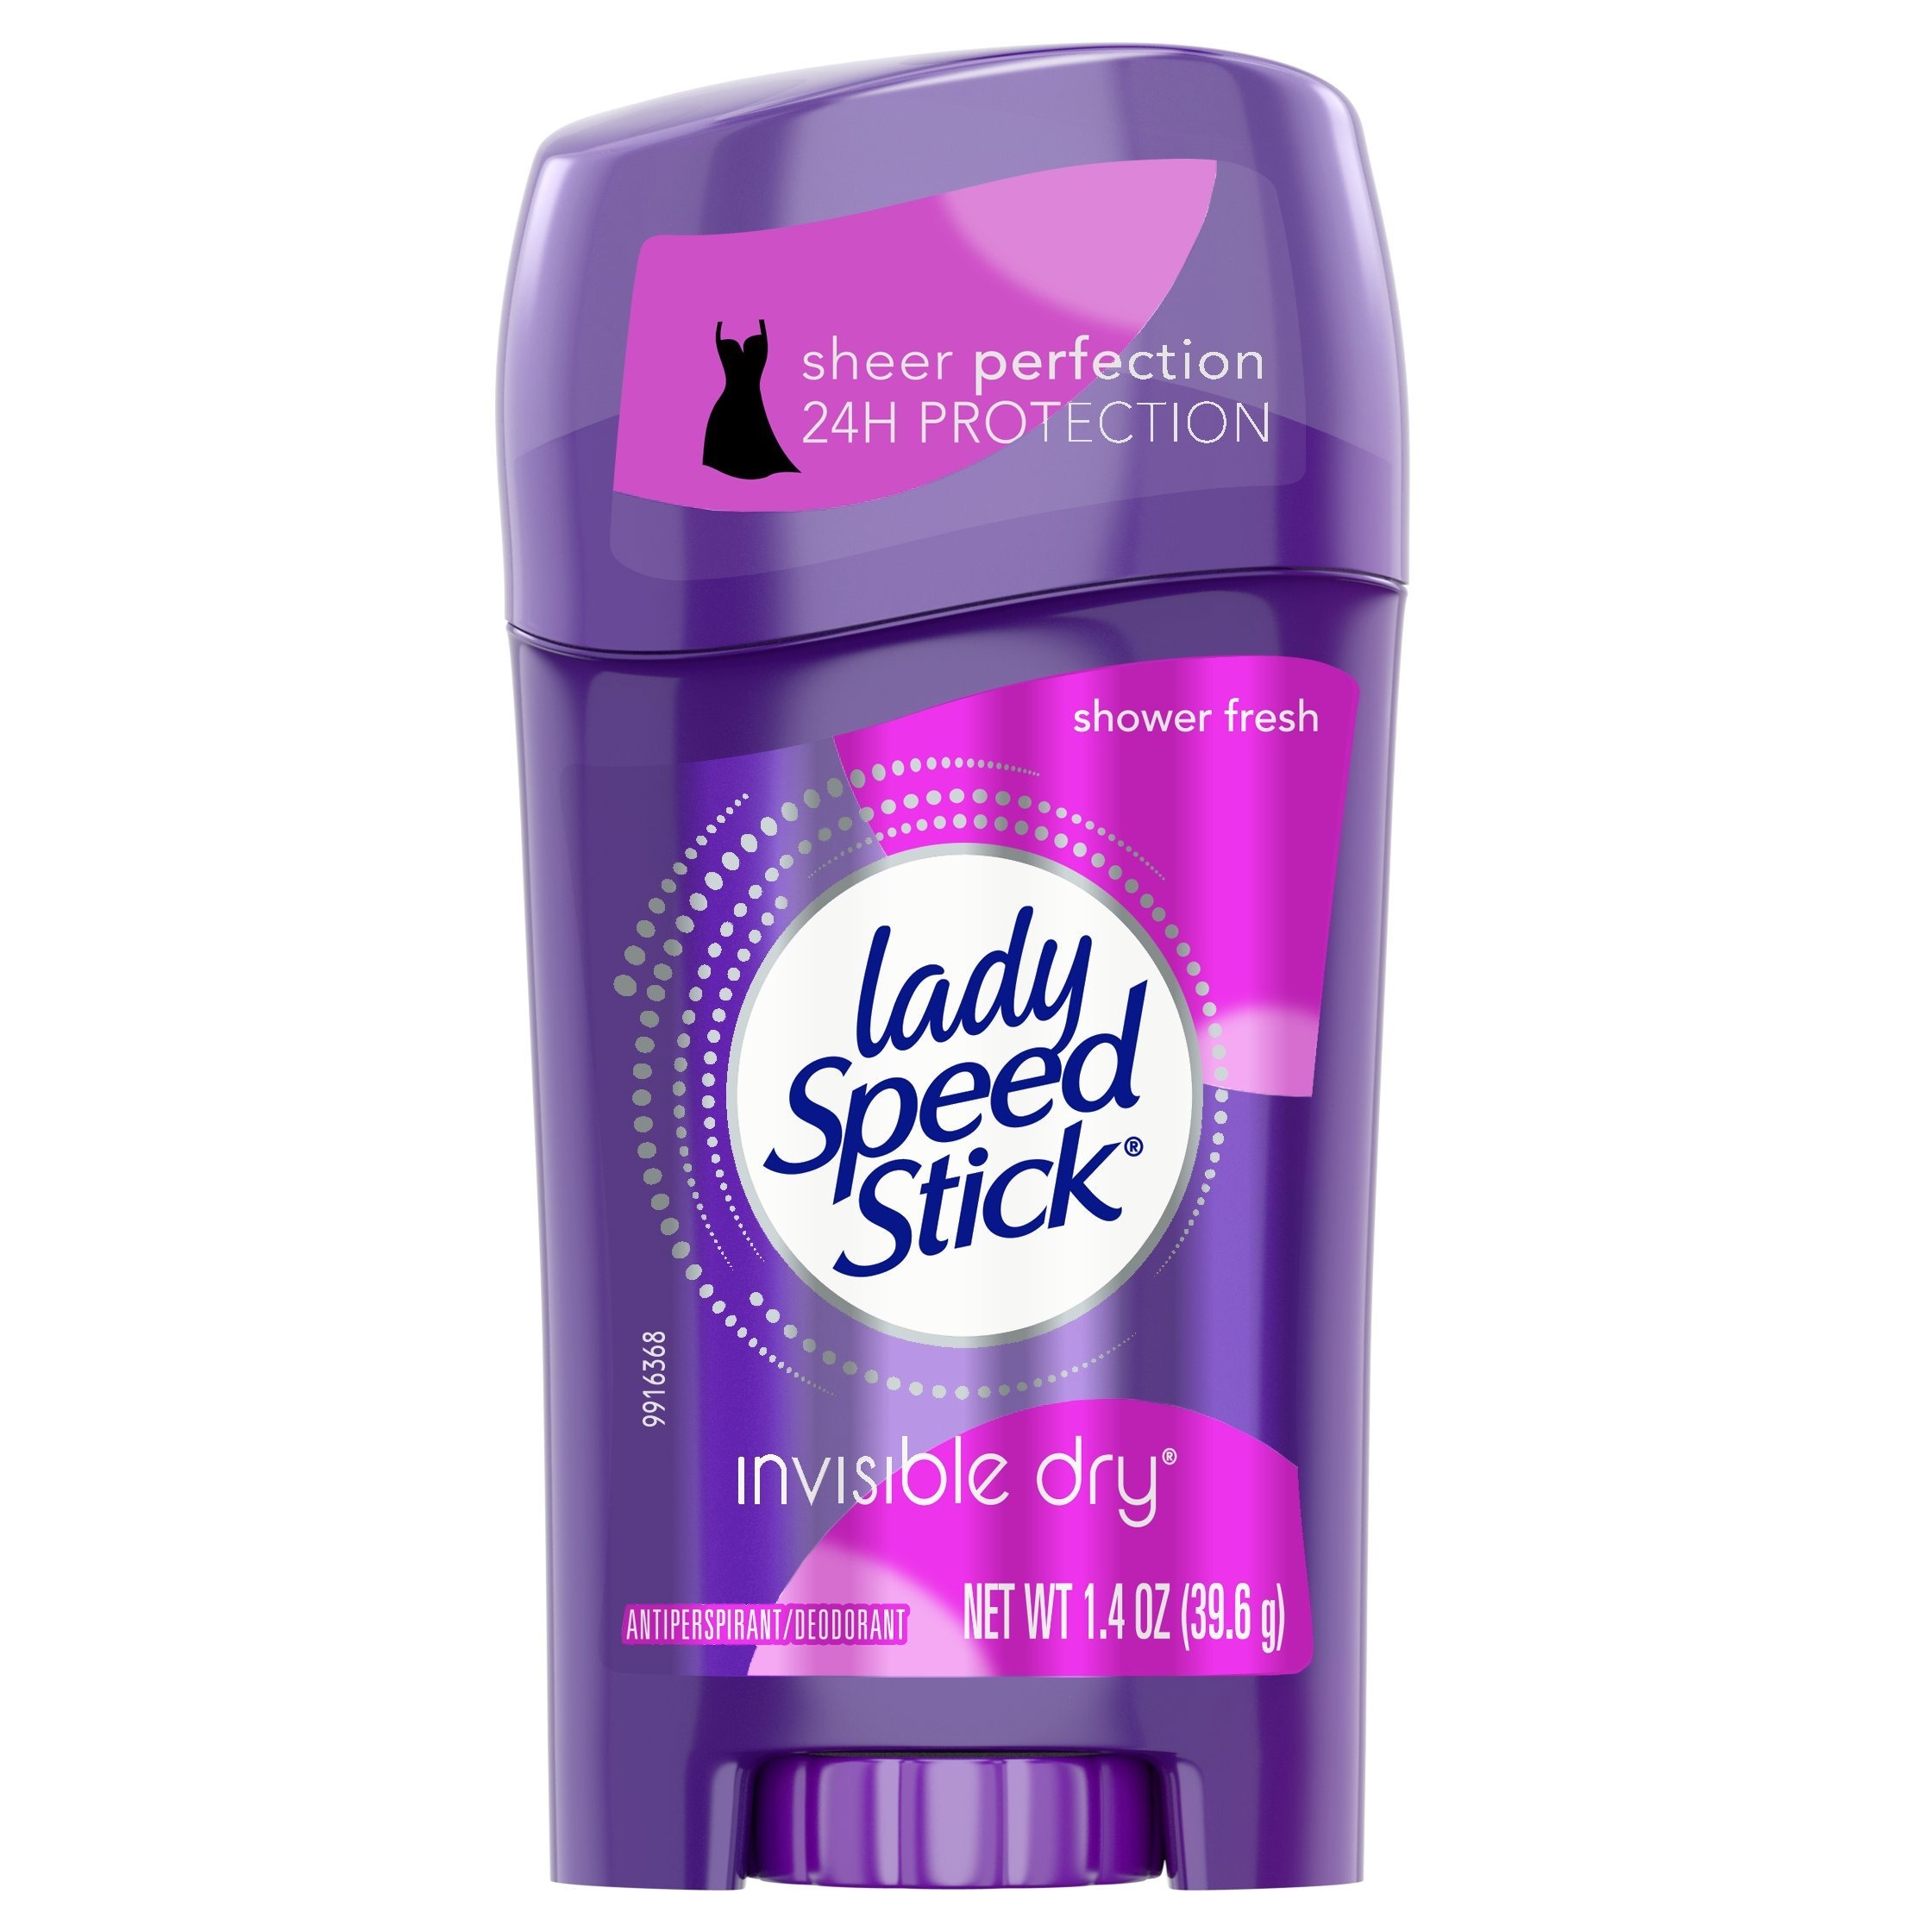
Item Name: Lady Speed Stick Anti-Perspirant & Deodorant, Invisible Dry, Shower Fresh, 1.4 Ounce
Bullet Point 1: Leaves you feeling fresh
Bullet Point 2: Formulated to leave no white residue
Bullet Point 3: 24 hour protection
Value: 1.4
Unit: Ounce

Price: 3.39